Great Green Valley

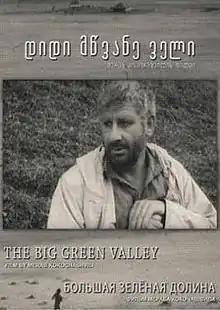

Great Green Valley (translit. Didi mtsvane veli) is a 1967 Soviet art-drama film directed by Merab Kokochashvili, written by Merab Eliozishvili.